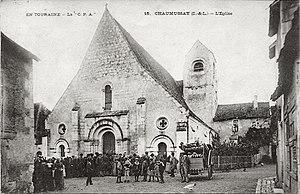
Eglise St Médard de Chaumussay, vers 1900
Chaumussay est une commune française du département d'Indre-et-Loire, en région Centre-Val de Loire.